Foveaux Strait

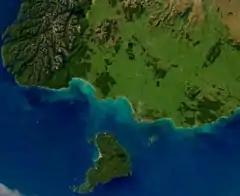
Aerial view of Stewart Island and Southland separated by the strait

Foveaux Strait is a seaway separating Stewart Island ("Rakiura") from the South Island ("Te Wai Pounamu") in New Zealand. The width of the strait ranges from about . There is no formal definition of the eastern and western boundaries of the strait — different sources set the eastern boundary of the strait at Waipapa Point, or alternatively further east at Waikawa Harbour. The western boundary has been defined as a line at 167° 43'E, or further west at Sand Hill Point. Depending on the definition of eastern and western boundaries, the area of the strait is approximately .